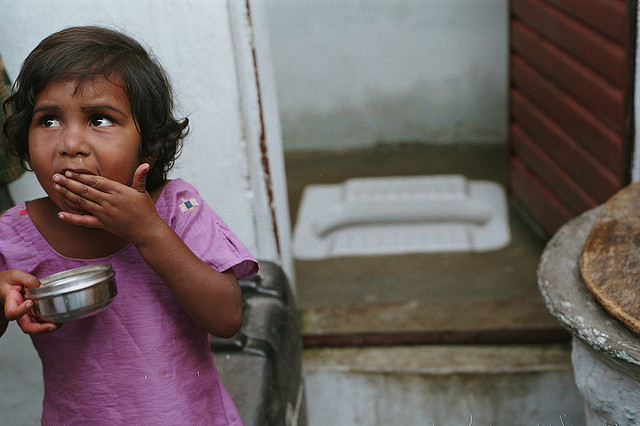
user: Given an image and a question. Answer the question in a short answer. Question: What nationallity is the little girl? Short Answer:
assistant: indian